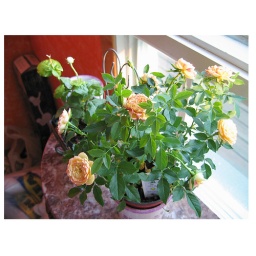
Yellow roses in the middle of the messy room and outside window